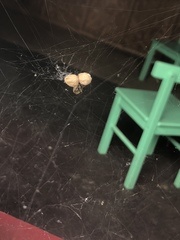
Species: Parasteatoda_tepidariorum